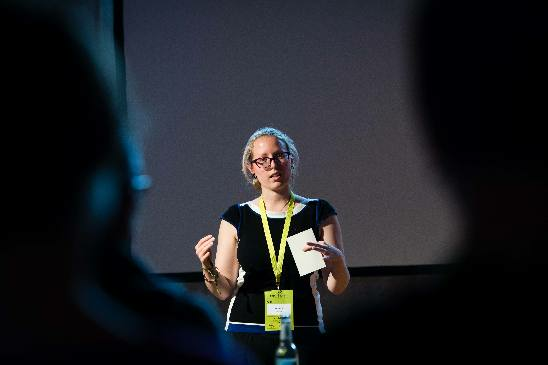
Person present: Yes